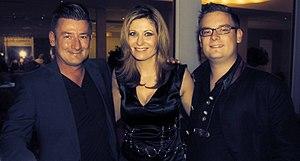
Allessa, de son vrai nom Elke Kaufmann est une chanteuse autrichienne.